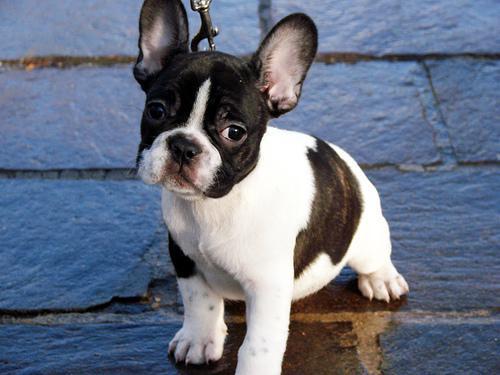
French_bulldog